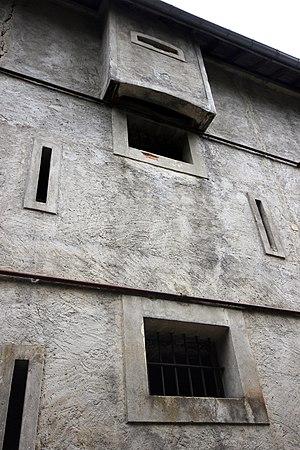
Détail de la façade du blockhaus de l’Aitelet
Le blockhaus du Laitelet, ou blockhaus de l'Aitelet ou fort Perregaux, est un ouvrage fortifié alpin, situé 4 km à l'est de la commune de Venthon, se situant à 1 361 mètres d'altitude, dans le département de la Savoie.